Discourse on Comets

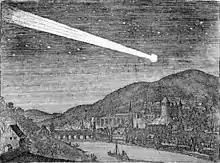
One of the 1618 comets over Heidelberg

The Discourse on Comets was a pamphlet published in 1619 with Mario Guiducci as the named author, though in reality it was mostly the work of Galileo Galilei. In it Galileo conjectured that comets were not physical bodies but atmospheric effects like the aurora borealis.